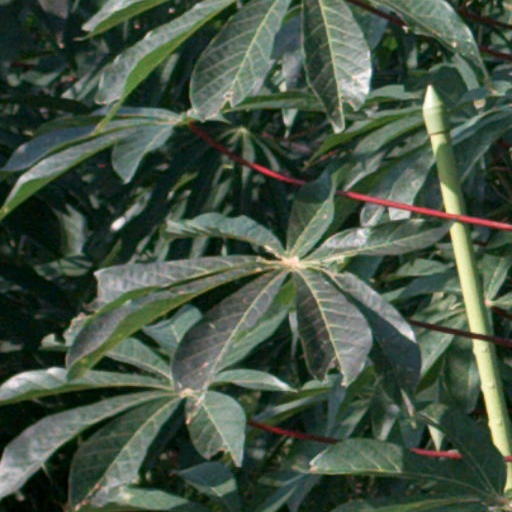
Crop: cassava